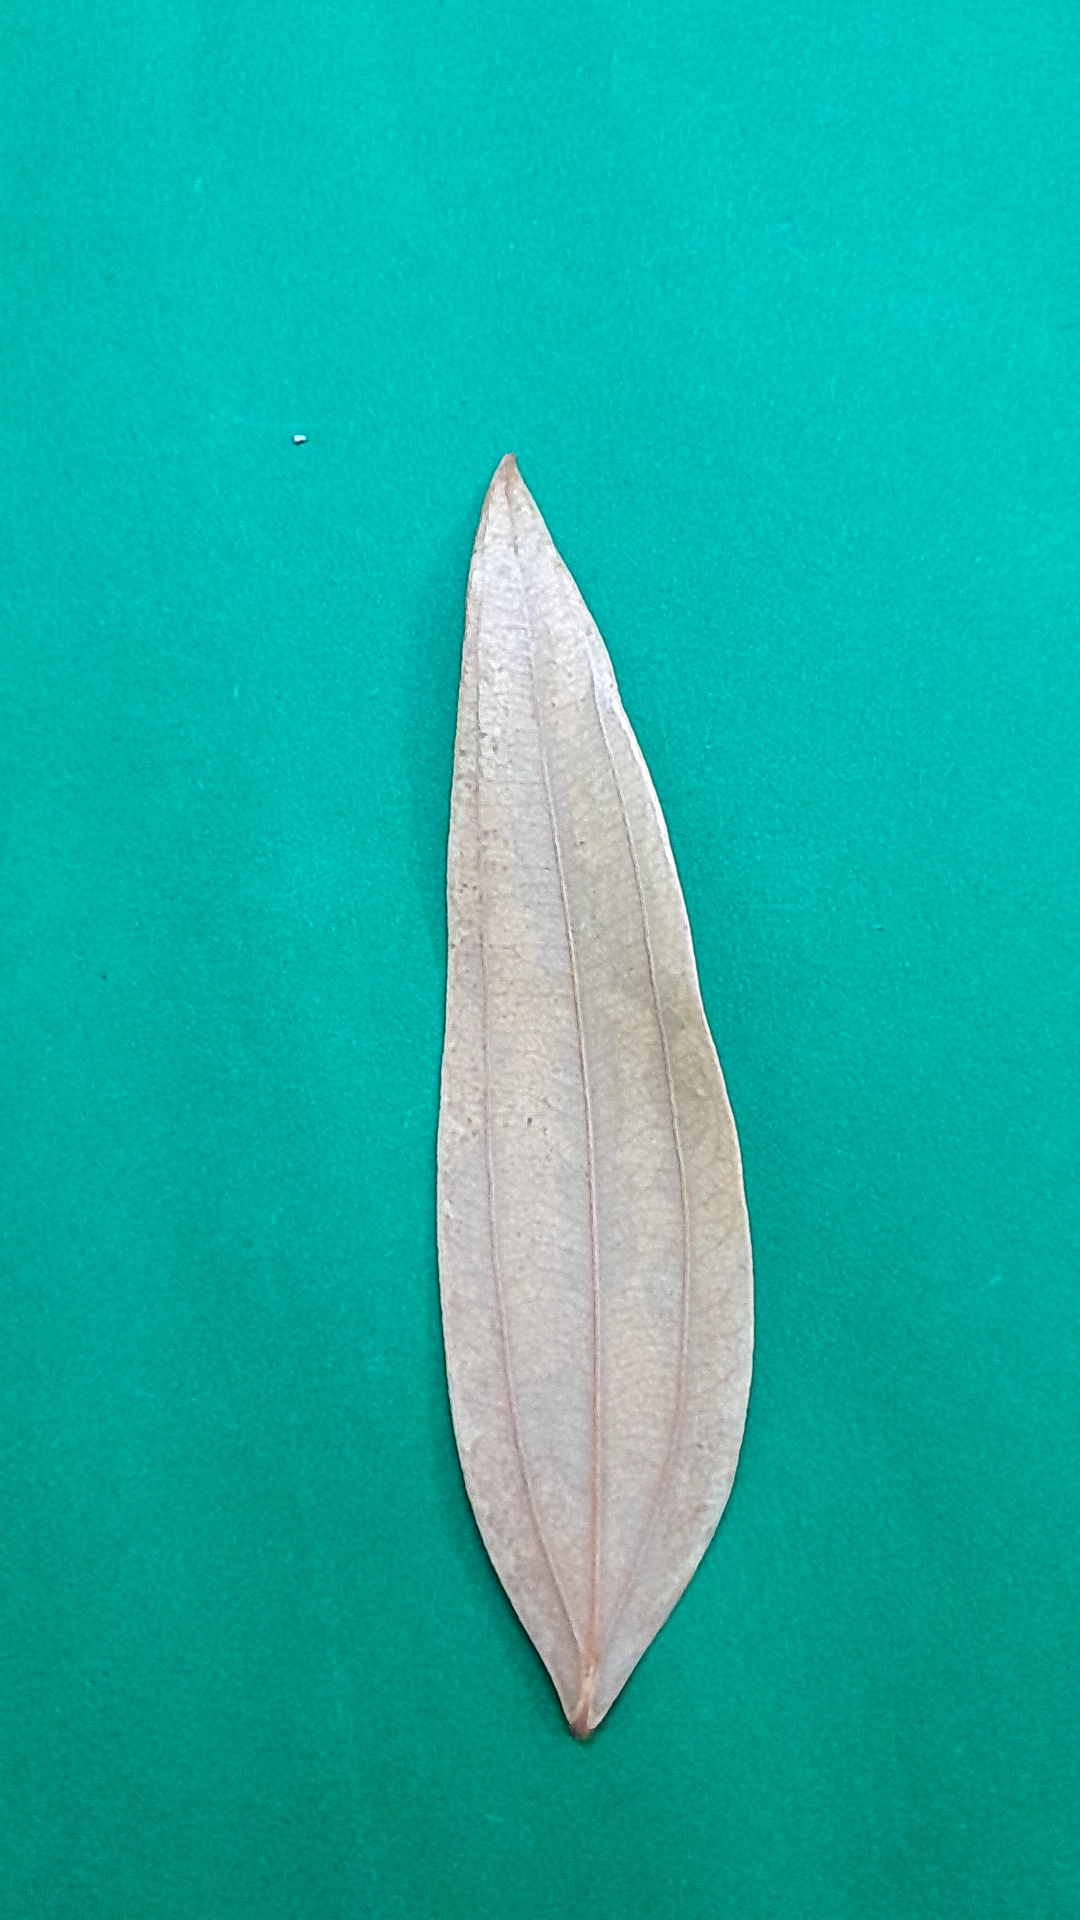
Label: Dry Leaf